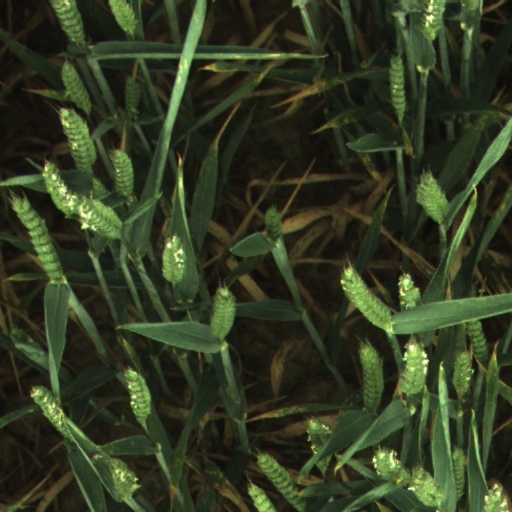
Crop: wheat